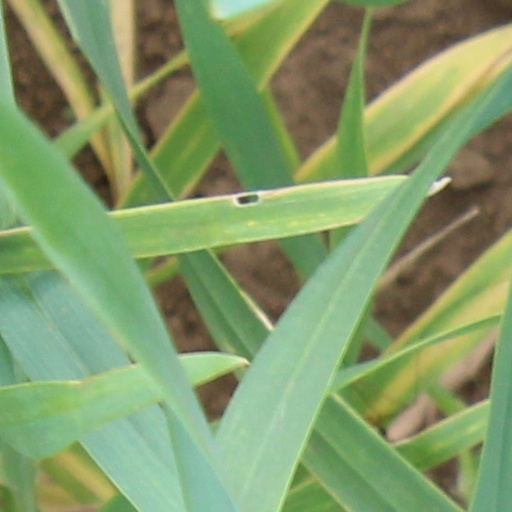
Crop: wheat